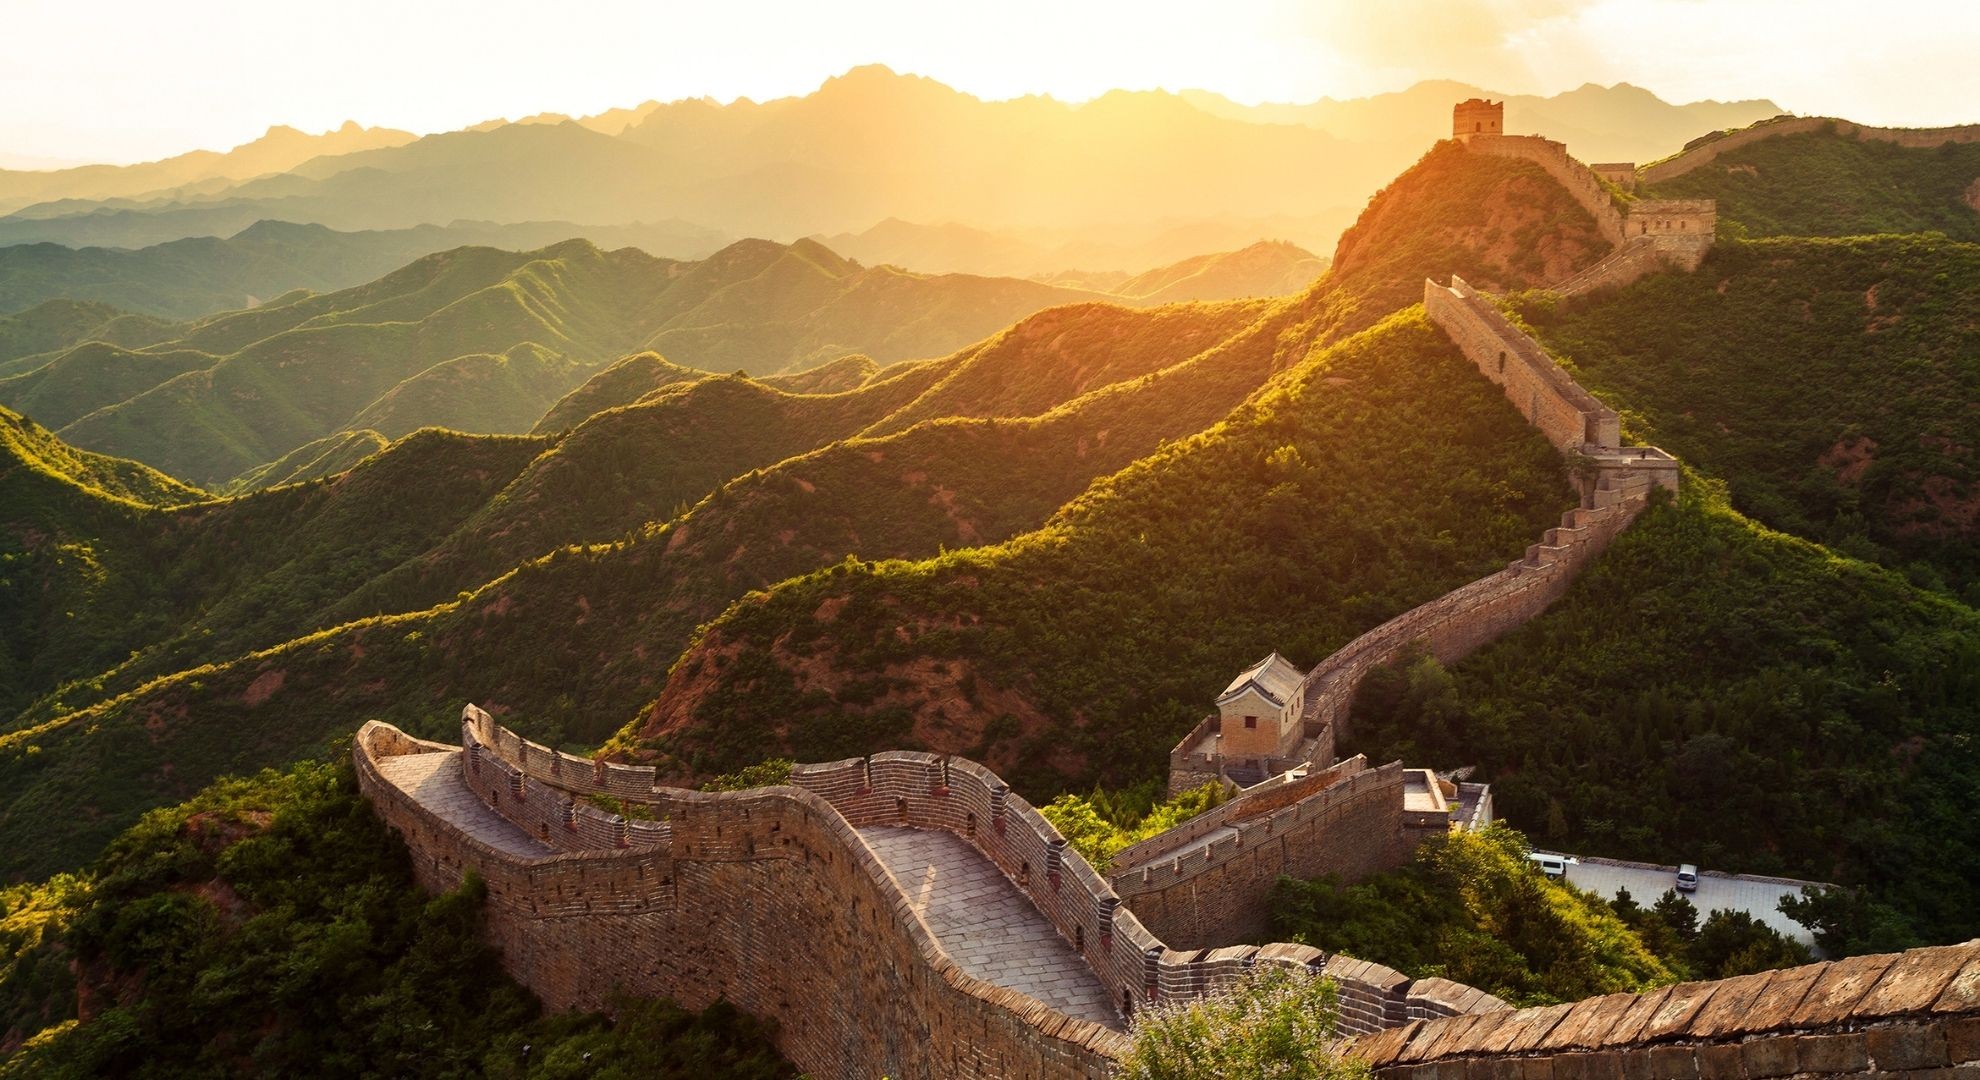
Landmark: Great Wall of China